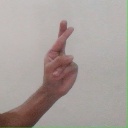
अक्षर: र